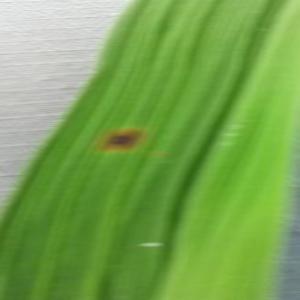
Disease: Brownspot